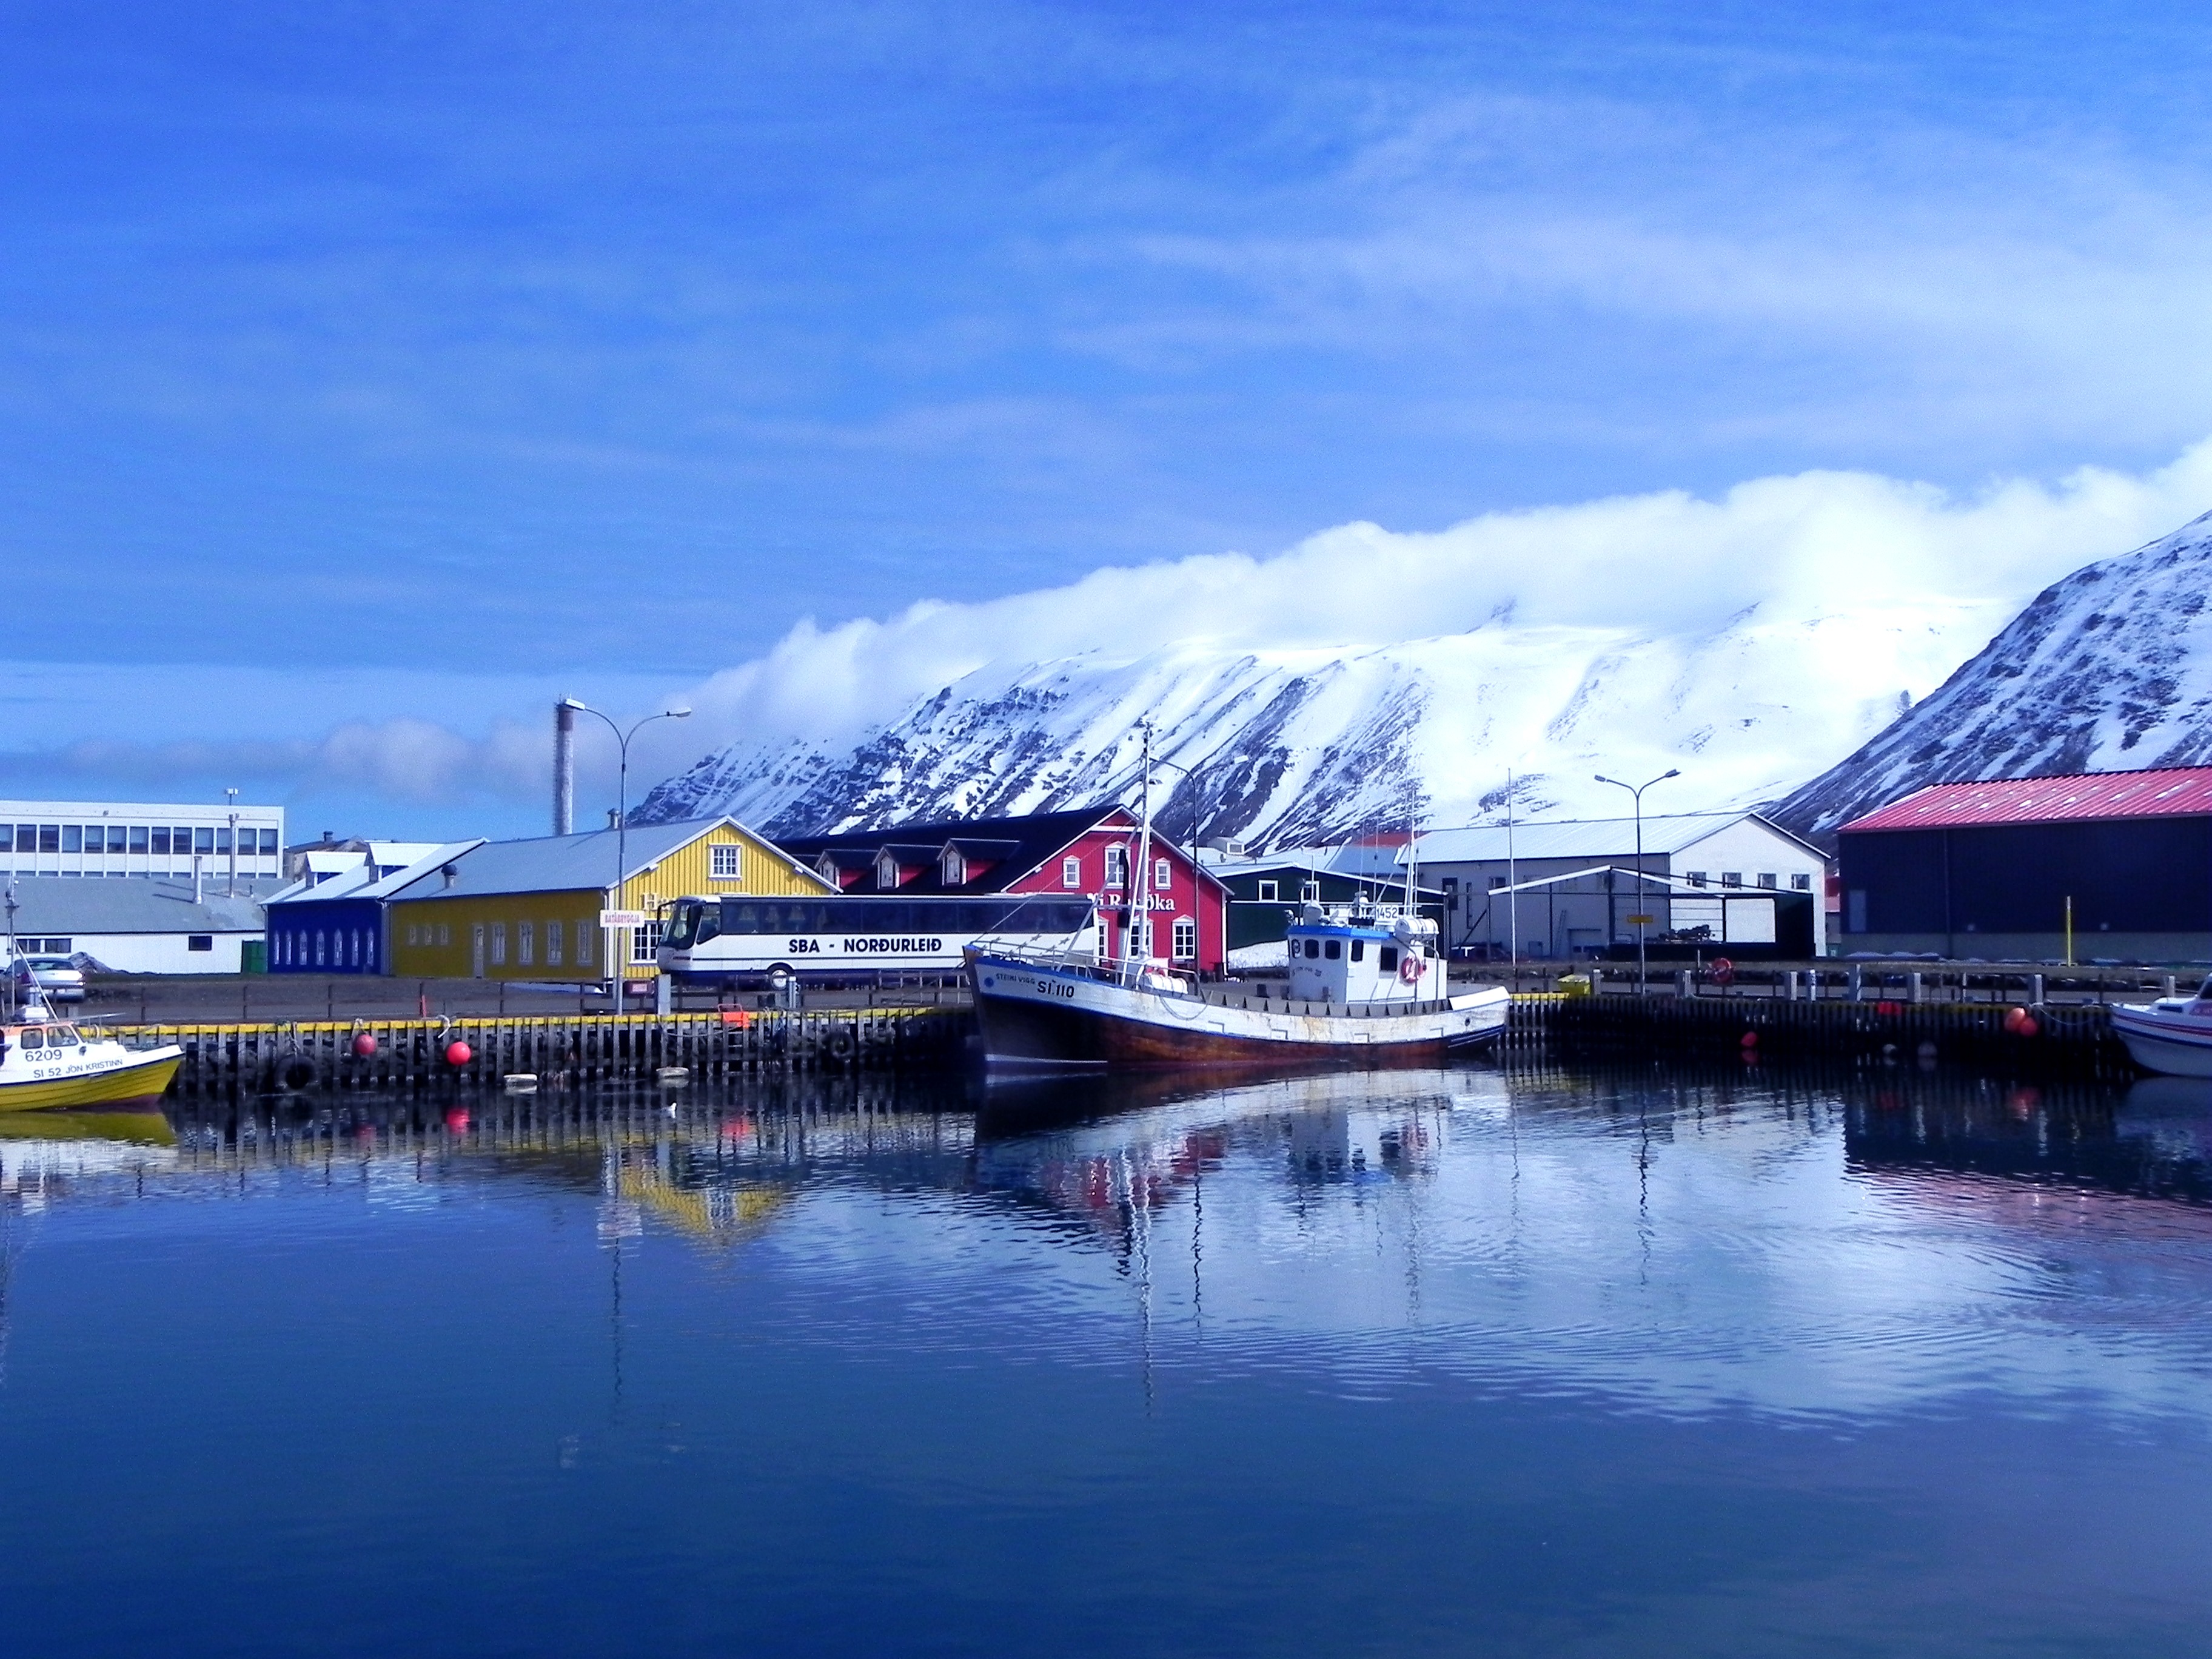
sea, water, dock, ice, reflection, vehicle, harbor, iceland, marina, port, stadium, mood, the most northerly places, sport venue, siglusfjoerdur